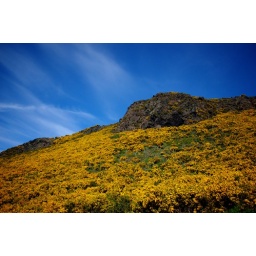
Nearly the whole park was in bloom, the yellow flowers are gorse plants.